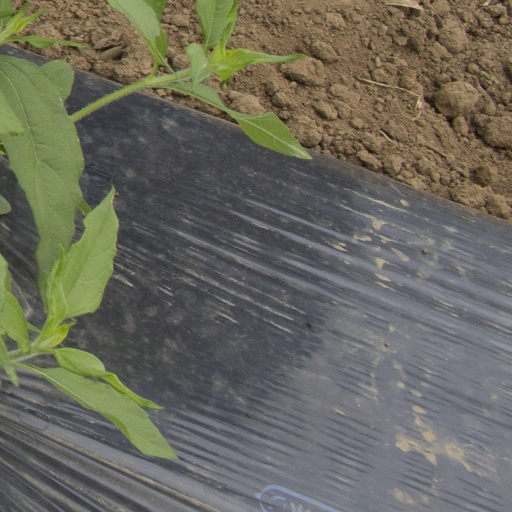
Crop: Jerusalem artichoke